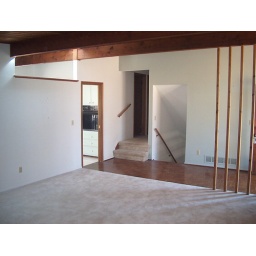
Looking in to the kitchen and upper hall. This is the wall that we painted with the big green squares.